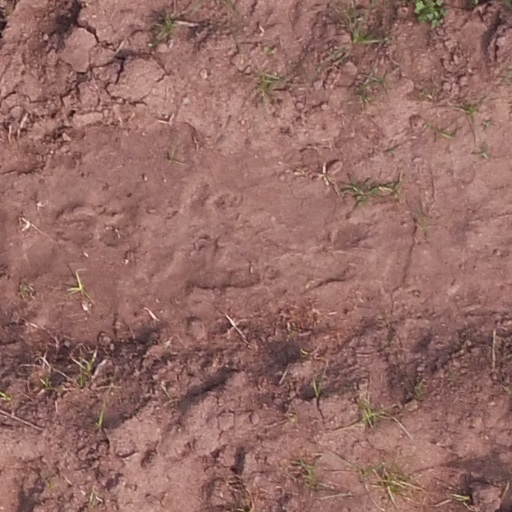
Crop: maize; corn